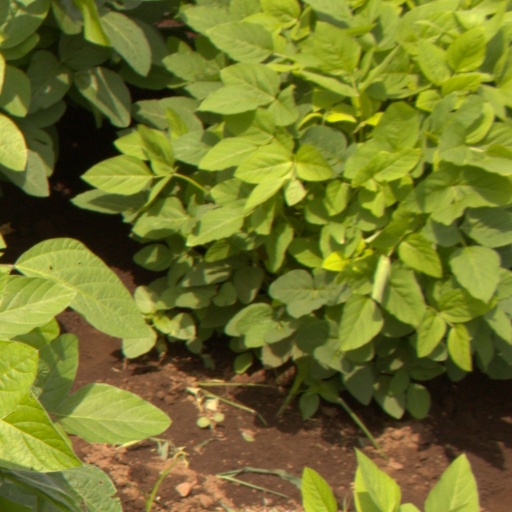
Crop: soybean